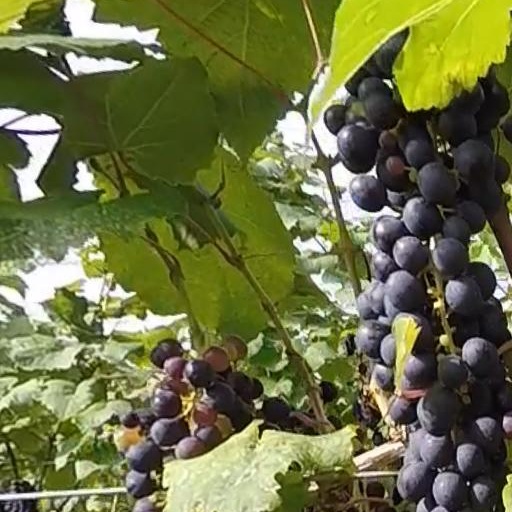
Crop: grape